Lisa Unterweger

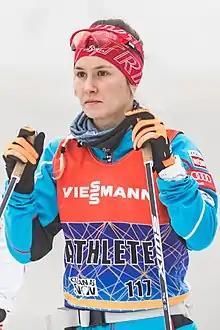
Unterweger in 2018

Lisa Unterweger (born 4 February 1995) is an Austrian cross-country skier. She competed in the women's sprint at the 2018 Winter Olympics. Unterweger also competed at the 2022 Winter Olympics.